Lubomir Dymsha

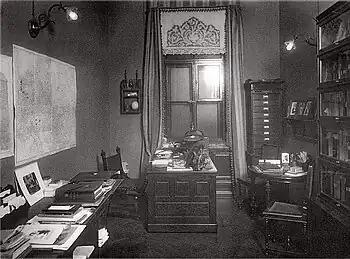
The office of the lawyer Lubomir Dymshi at the address: St. Petersburg, Mokhovaya St., 27-29. Photo by K. Bulla

In 1907 he was elected to the Third State Duma from the general electors of the Siedlce Gubernia Electoral Assembly: he was a member of the Polish colo; participated in the debate on the budget, criticizing government policy regarding the Kingdom of Poland; raised the issue of discrimination of Congress Poland in their cases in courts, demanding the achievement of full equality. In the third Duma was part of the commission: administrative and for judicial reform (comrade chairman). In 1912 he was elected to the Fourth State Duma.